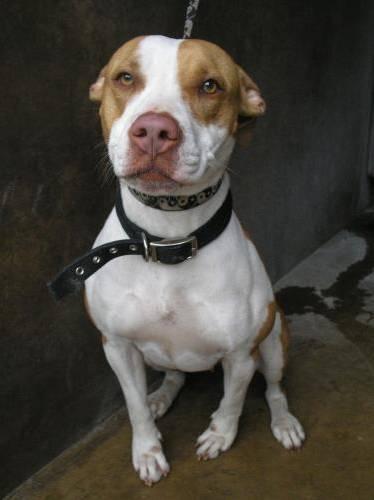
dog